Precious Metal (aircraft)

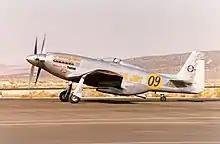
"Precious Metal" during the 1988 Reno Air Races with its original P-51H tail.

"Precious Metal" made its first flight on August 10, 1988, with the race number 9. It made its debut at the Reno Air Races on September 12 of that year. The plane shared its name, race number, and registration with Whittington's other P-51 race plane, leading many to believe that it was the same aircraft. During a qualifying run, the aircraft achieved a speed of , the highest recorded qualifying speed at the time. However, its success would be short-lived, as during the race the aircraft suffered an engine failure and was forced to make a belly landing.